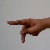
The image shows a hand gesture representing the letter 'P' in Indian Sign Language.